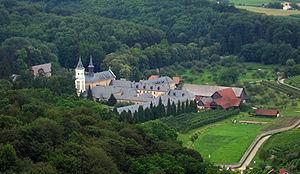
La chartreuse de Pleterje est un monastère de moines-ermites chartreux situé à Pleterje, près de Šentjernej en Slovénie. Fondée en 1407 et réoccupée par les chartreux en 1899, c'est aujourd'hui la seule chartreuse en activité de Slovénie.
Les Alpes dinariques ou Dinarides sont un massif montagneux des Balkans occidentaux qui doivent leur nom au mont Dinara. Elles s'élèvent entre la plaine de Pannonie au nord-est et la mer Adriatique au sud-ouest, en plusieurs chaînes montagneuses orientées principalement selon un axe nord-ouest/sud-est, de la Slovénie au nord de l'Albanie où culmine leur plus haut sommet, à 2 692 mètres d'altitude : le Maja Jezercë. Elles couvrent au total six pays reconnus internationalement, auxquels peut s'ajouter le Kosovo. La plus grande ville est Sarajevo, capitale de la Bosnie-Herzégovine. Trois climats distincts influencent le massif : méditerranéen à l'ouest, montagnard au centre, où le relief est le plus élevé, et continental à l'est.